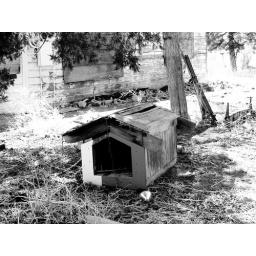
This was down the street a ways from my Aunt and Uncles house in Carson City, Nevada.